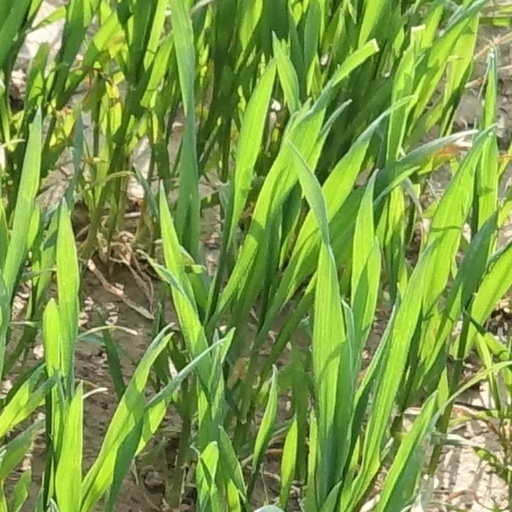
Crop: wheat